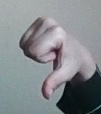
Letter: waw